Srđan Mijailović

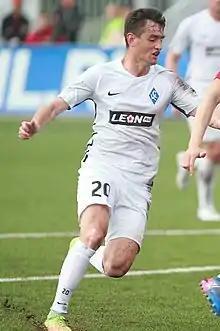
Mijailović with Krylia Sovetov Samara in 2017

Srđan Mijailović (born 10 November 1993) is a Serbian professional footballer who plays for Al Wasl and the Serbia national team. His primary positions are full-back or defensive midfielder.